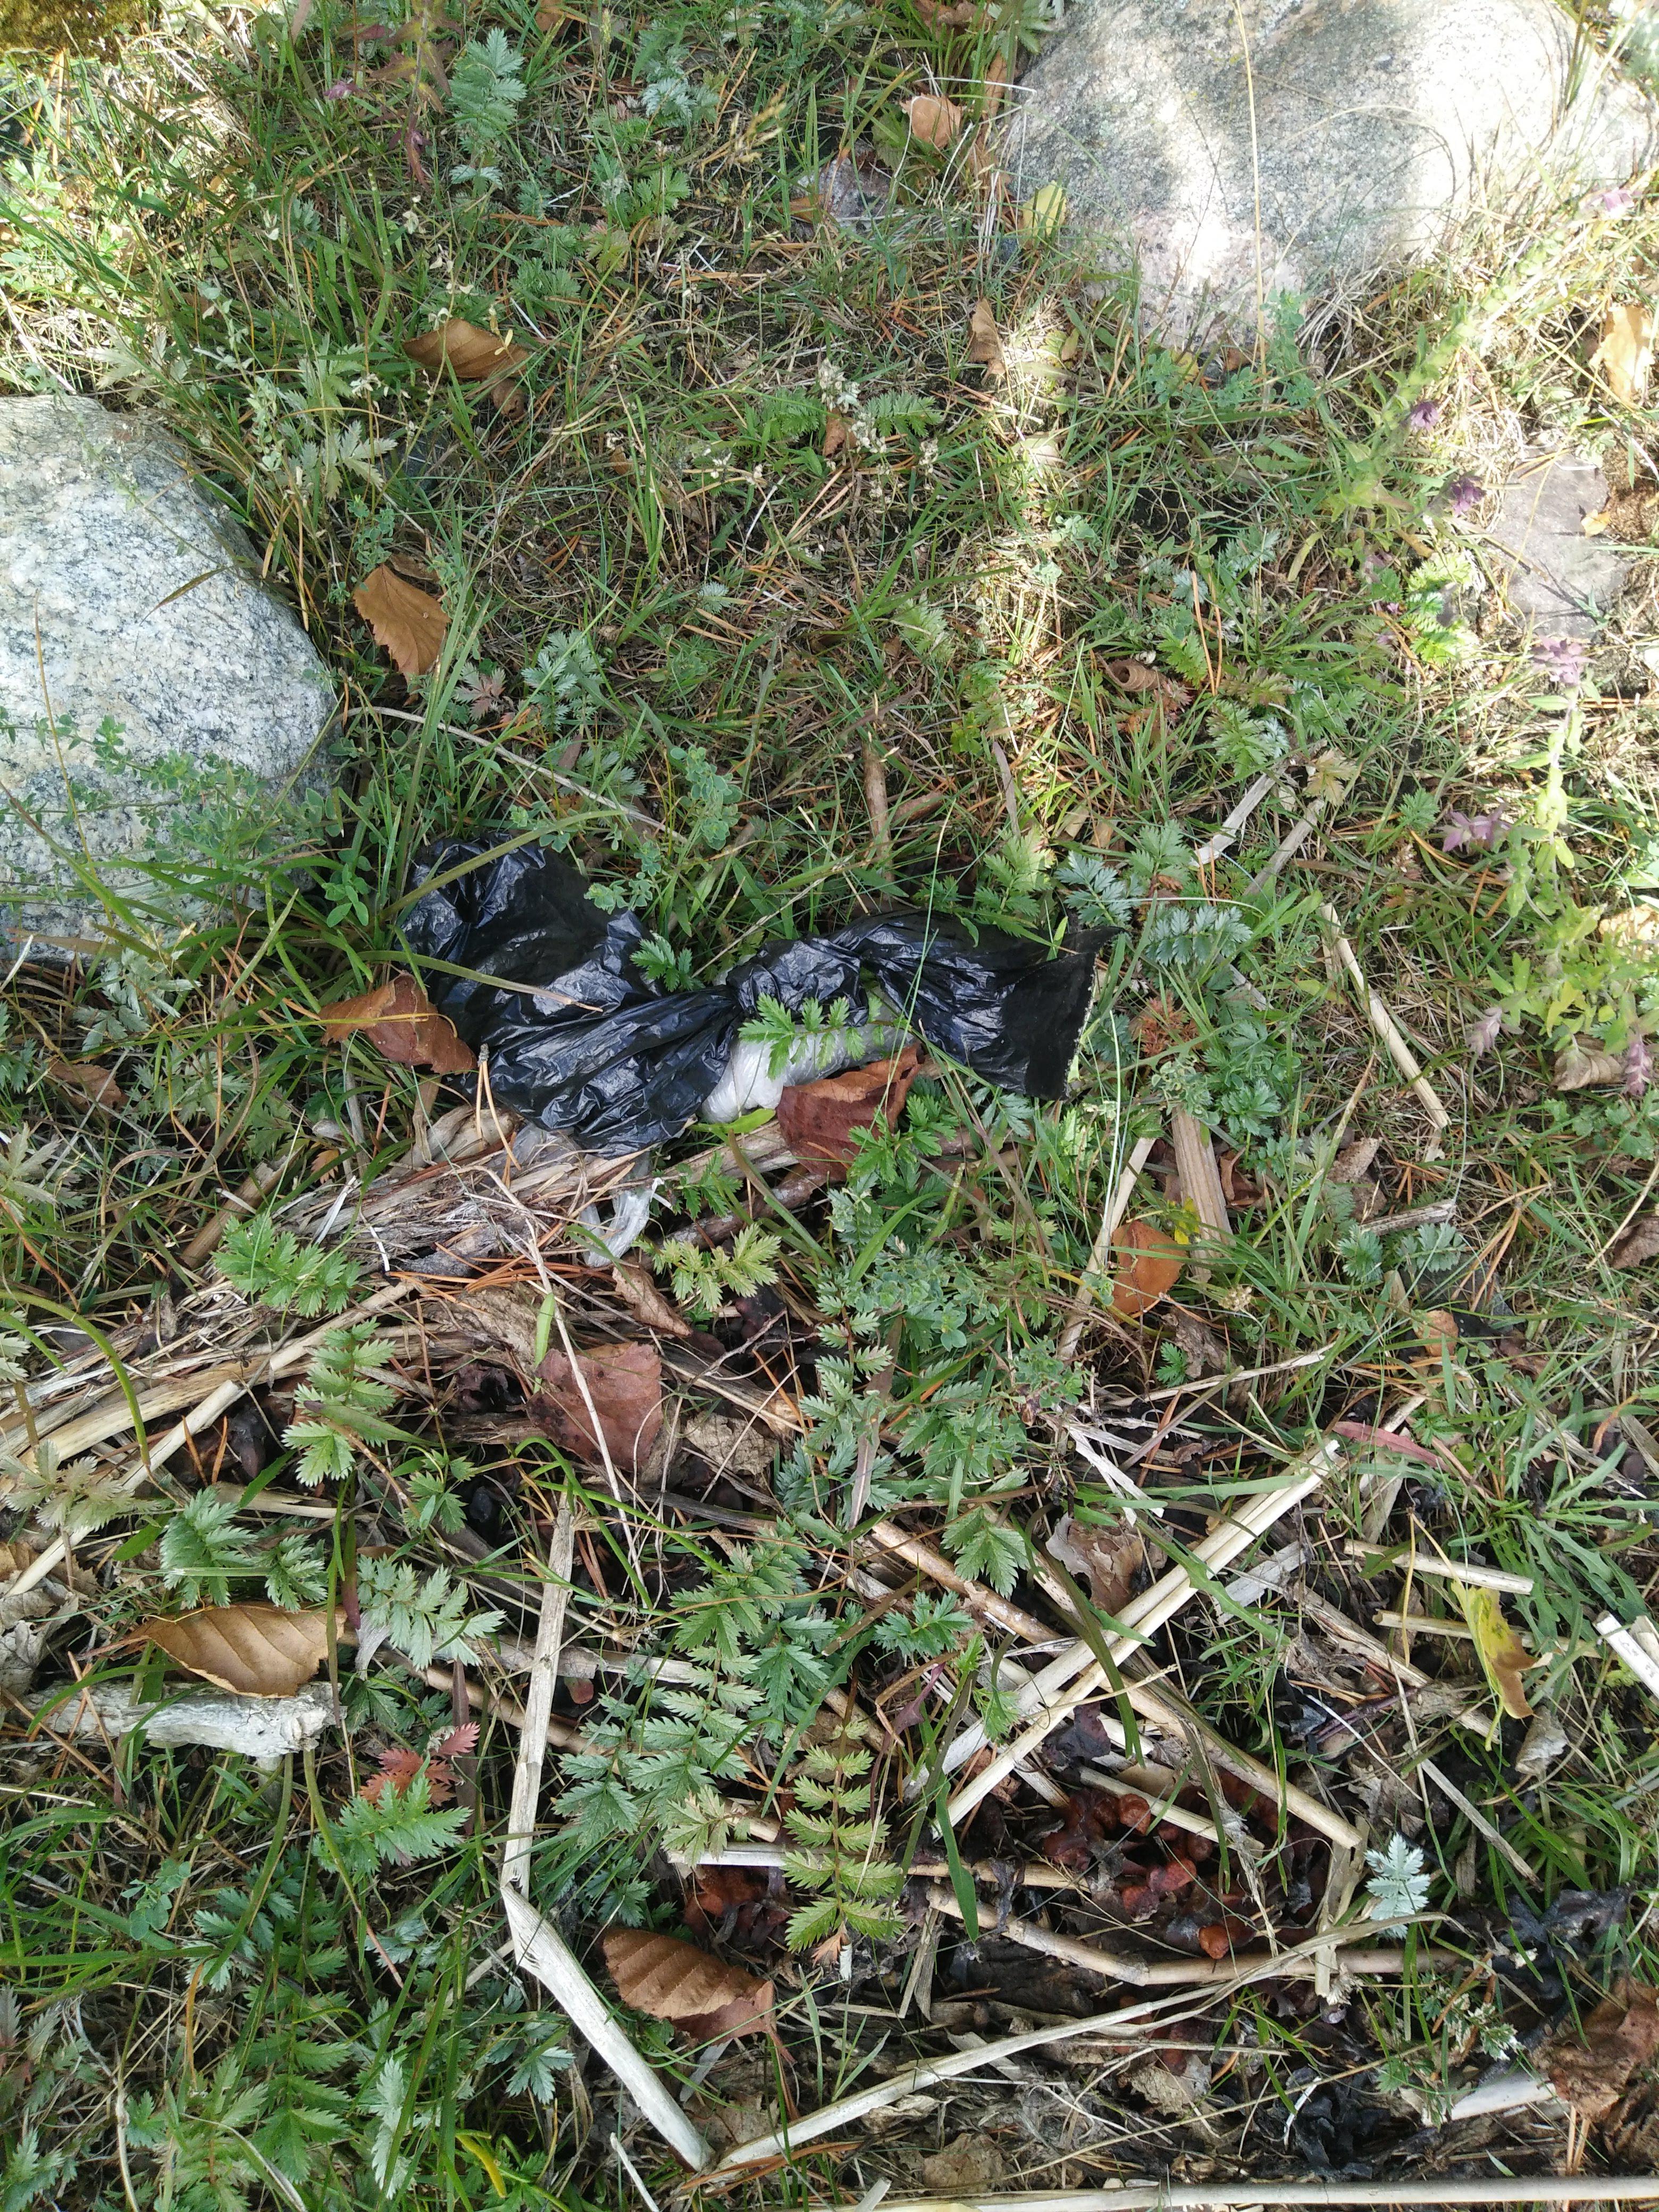
Object: Garbage bag (Plastic bag & wrapper)

Object: Plastic film (Plastic bag & wrapper)

Object: Plastic film (Plastic bag & wrapper)